Green Acre Baháʼí School

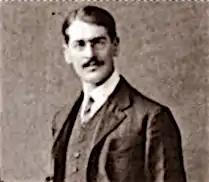
Harlan Ober in 1907

Farmer opened the 1901 session at Greenacre with an address "The Revelation of Baháʼu'lláh and its relation to the Monsalvat School" while others gave related talks – "The New Jerusalem, or the City We Want", "Lecture on the Persian Revelation", and "Utterances of Baháʼu'lláh." Mírzá Abu'l-Faḍl, among the most scholarly trained Baháʼís of the time, was there, and his talk was "Lectures on the Revelations of the Báb and Baháʼu'lláh of Persia". Ali Kuli Khan, to serve as his translator, arrived in the United States in June. Abu'l-Faḍl had accompanied Anton Haddad, the first Baháʼí to live in the United States, on his return trip to America. They had been sent by ʻAbdu'l-Bahá. The later well known Baháʼí Agnes Baldwin Alexander, later appointed to a high office of the religion, was also there. Esther Davis reports others were there that summer of 1901: she herself, Raffii, the translator at one of Farmer's meetings with ʻAbdu'l-Bahá, and "Mother Beecher" (Ellen Tuller Beecher.) Mary Hanford Ford was there giving one of her talks on literature, and it was at these classes with Abu'l-Faḍl it is considered she joined the religion. Out of this the community of Baháʼís began to form in Boston. Farmer and ʻAbdu'l-Bahá began an active exchange of letters some twenty-plus of his which were gathered and printed initially in 1909 and then the third edition in 1919.